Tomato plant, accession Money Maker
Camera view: tilt-top (135 deg); turntable rotation: 30 degrees
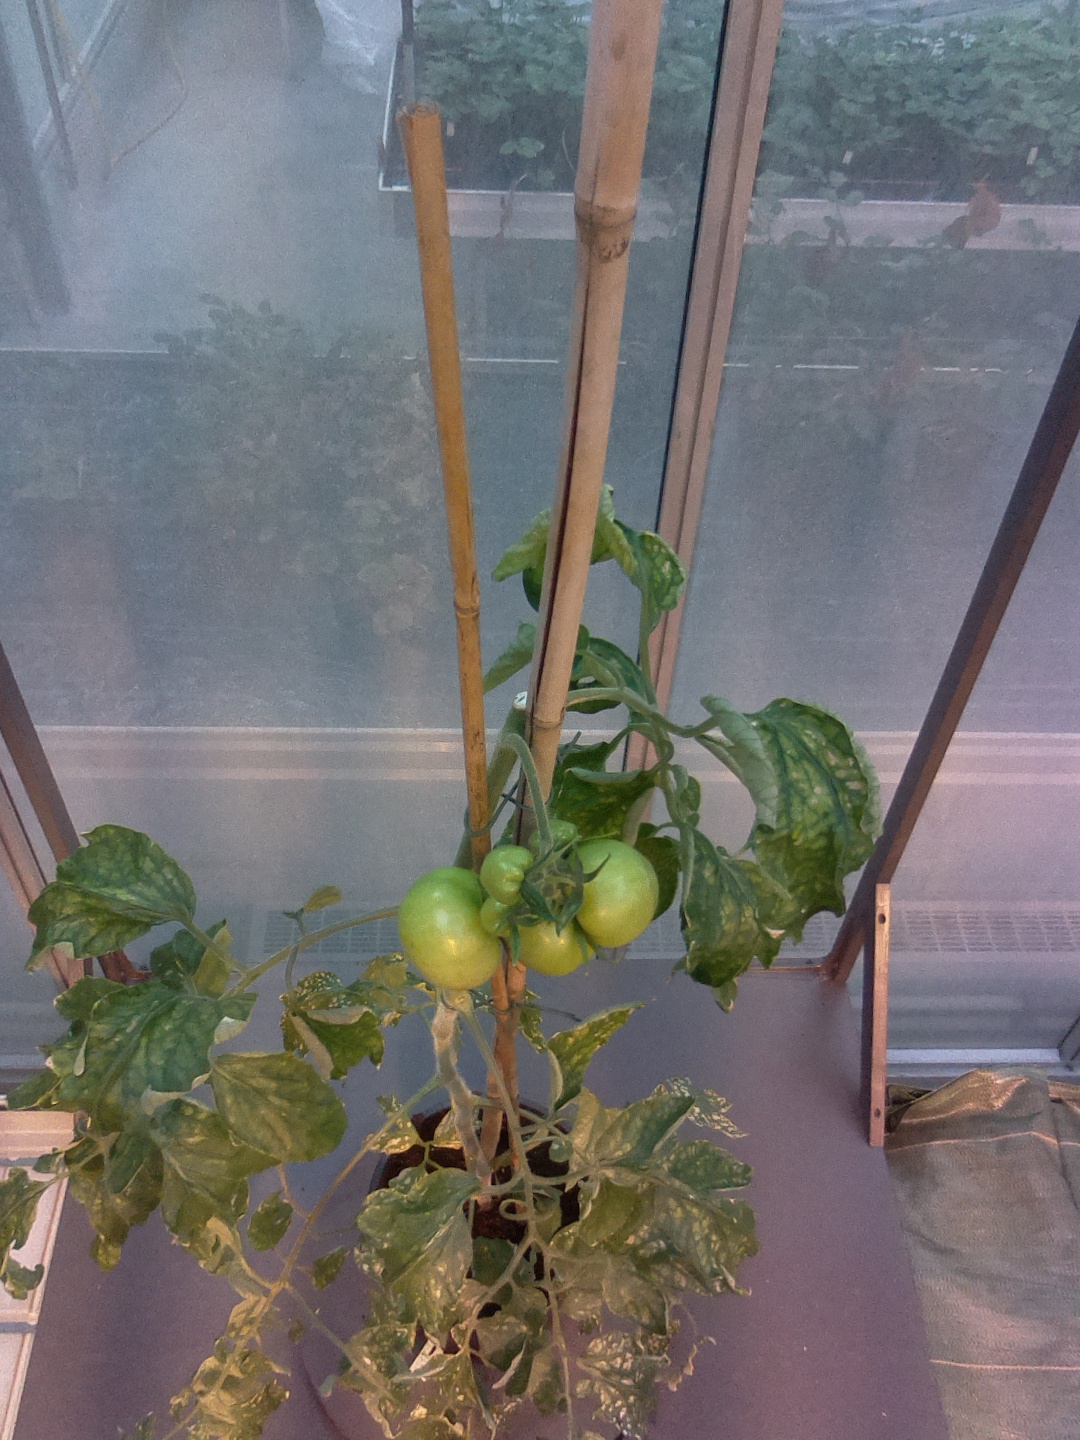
BBCH growth stage 76: 60%-70% of final fruit size